Sample (Sakanaction song)

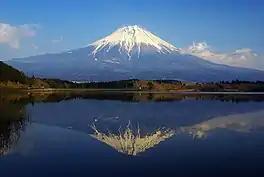
The music video for "Sample" was shot in Shizuoka Prefecture close to Mount Fuji.

The music video for the song was directed by Kanji Sutō. It was recorded on December 20, 2007, at a lake close to Mount Fuji in Shizuoka Prefecture. Sutō wanted to express Yamaguchi's love of fishing in the video, so themed the video around this. All of the fishing gear shown in the video were owned by Yamaguchi personally. The video begins by showing an iridescent scene of Mount Fuji at dawn, reflected in a lake. Yamaguchi walks by himself along with his fishing gear to a pier next to the lake, and begins walking in circles. As he nods his head to the beat of the music, his knit cap changes color. The final section of the song shows Yamaguchi fishing at night, as well as shots of rows of lights transposed onto Yamaguchi's face as he sings the song.